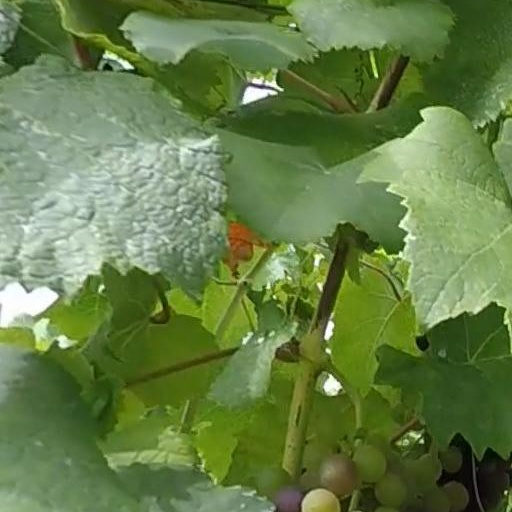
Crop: grape